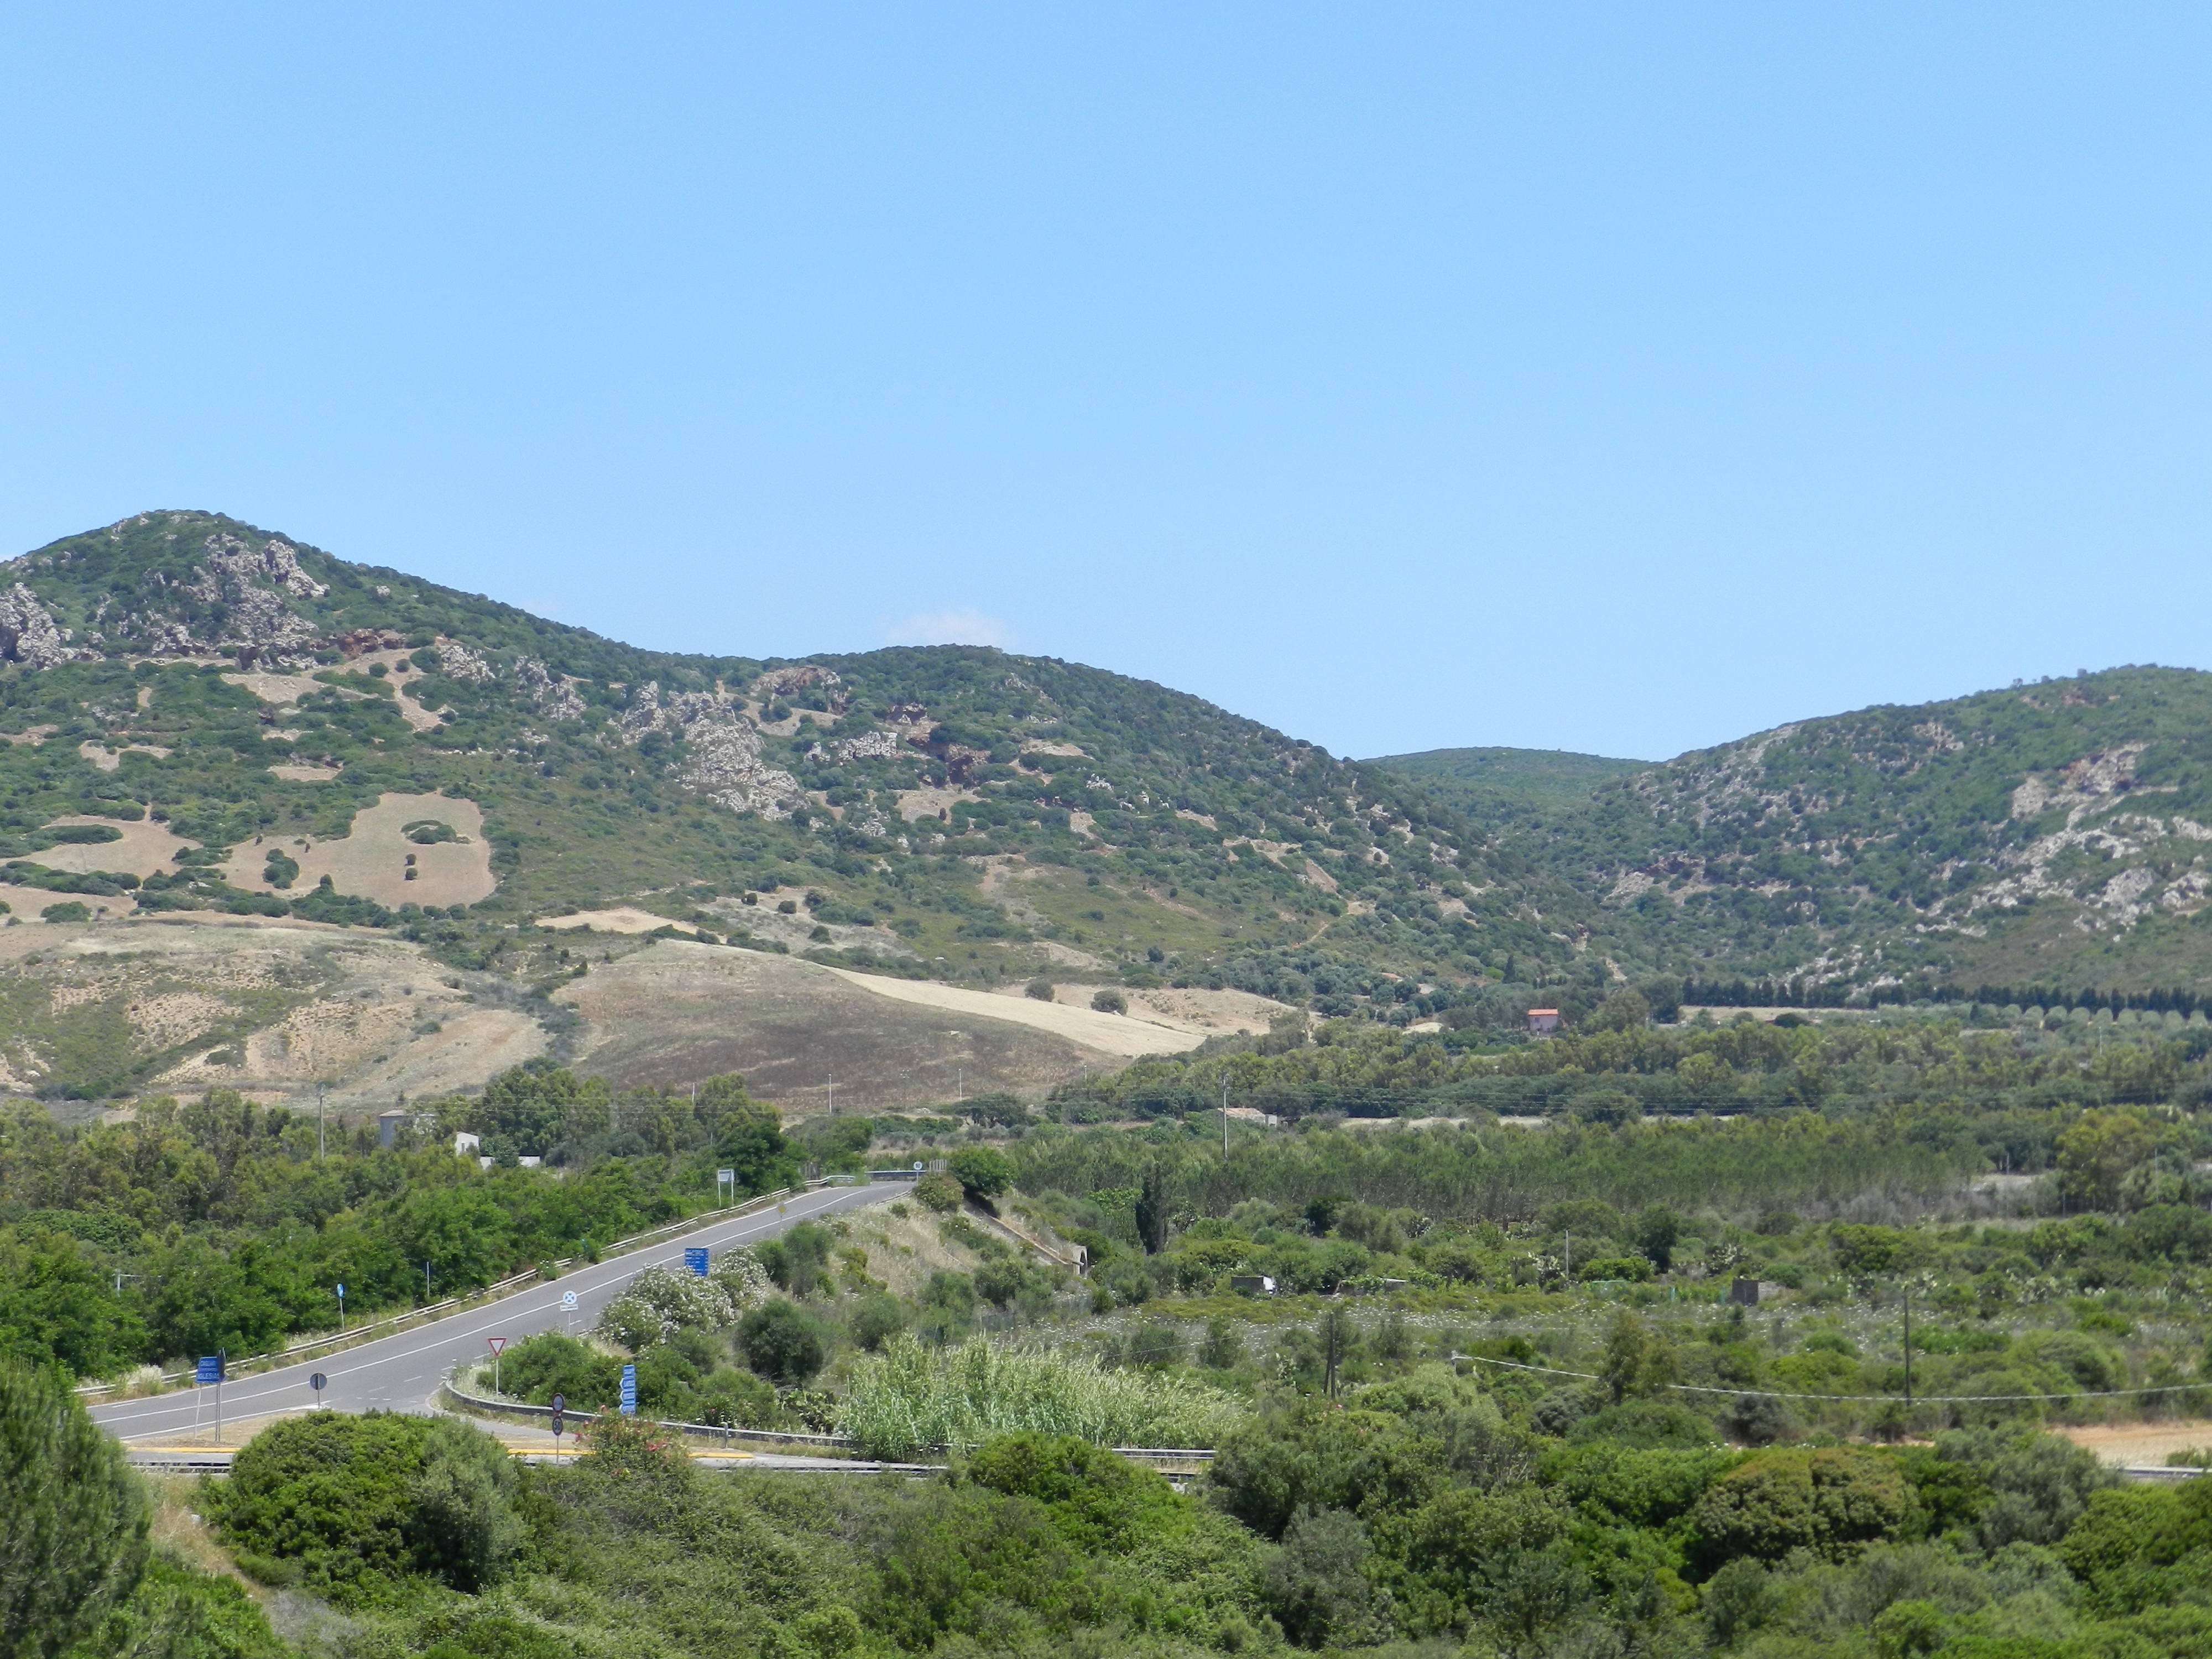
landscape, mountain, hill, valley, mountain range, village, ridge, plateau, ecosystem, sardinia, landform, aerial photography, mountain pass, carbonia, monte sirai, geographical feature, mountainous landforms